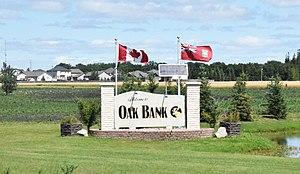
Oakbank est une petite ville du Manitoba située à 15 km à l'est de Winnipeg dans la Rural Municipality of Springfield, avec une population de 4600 personnes.